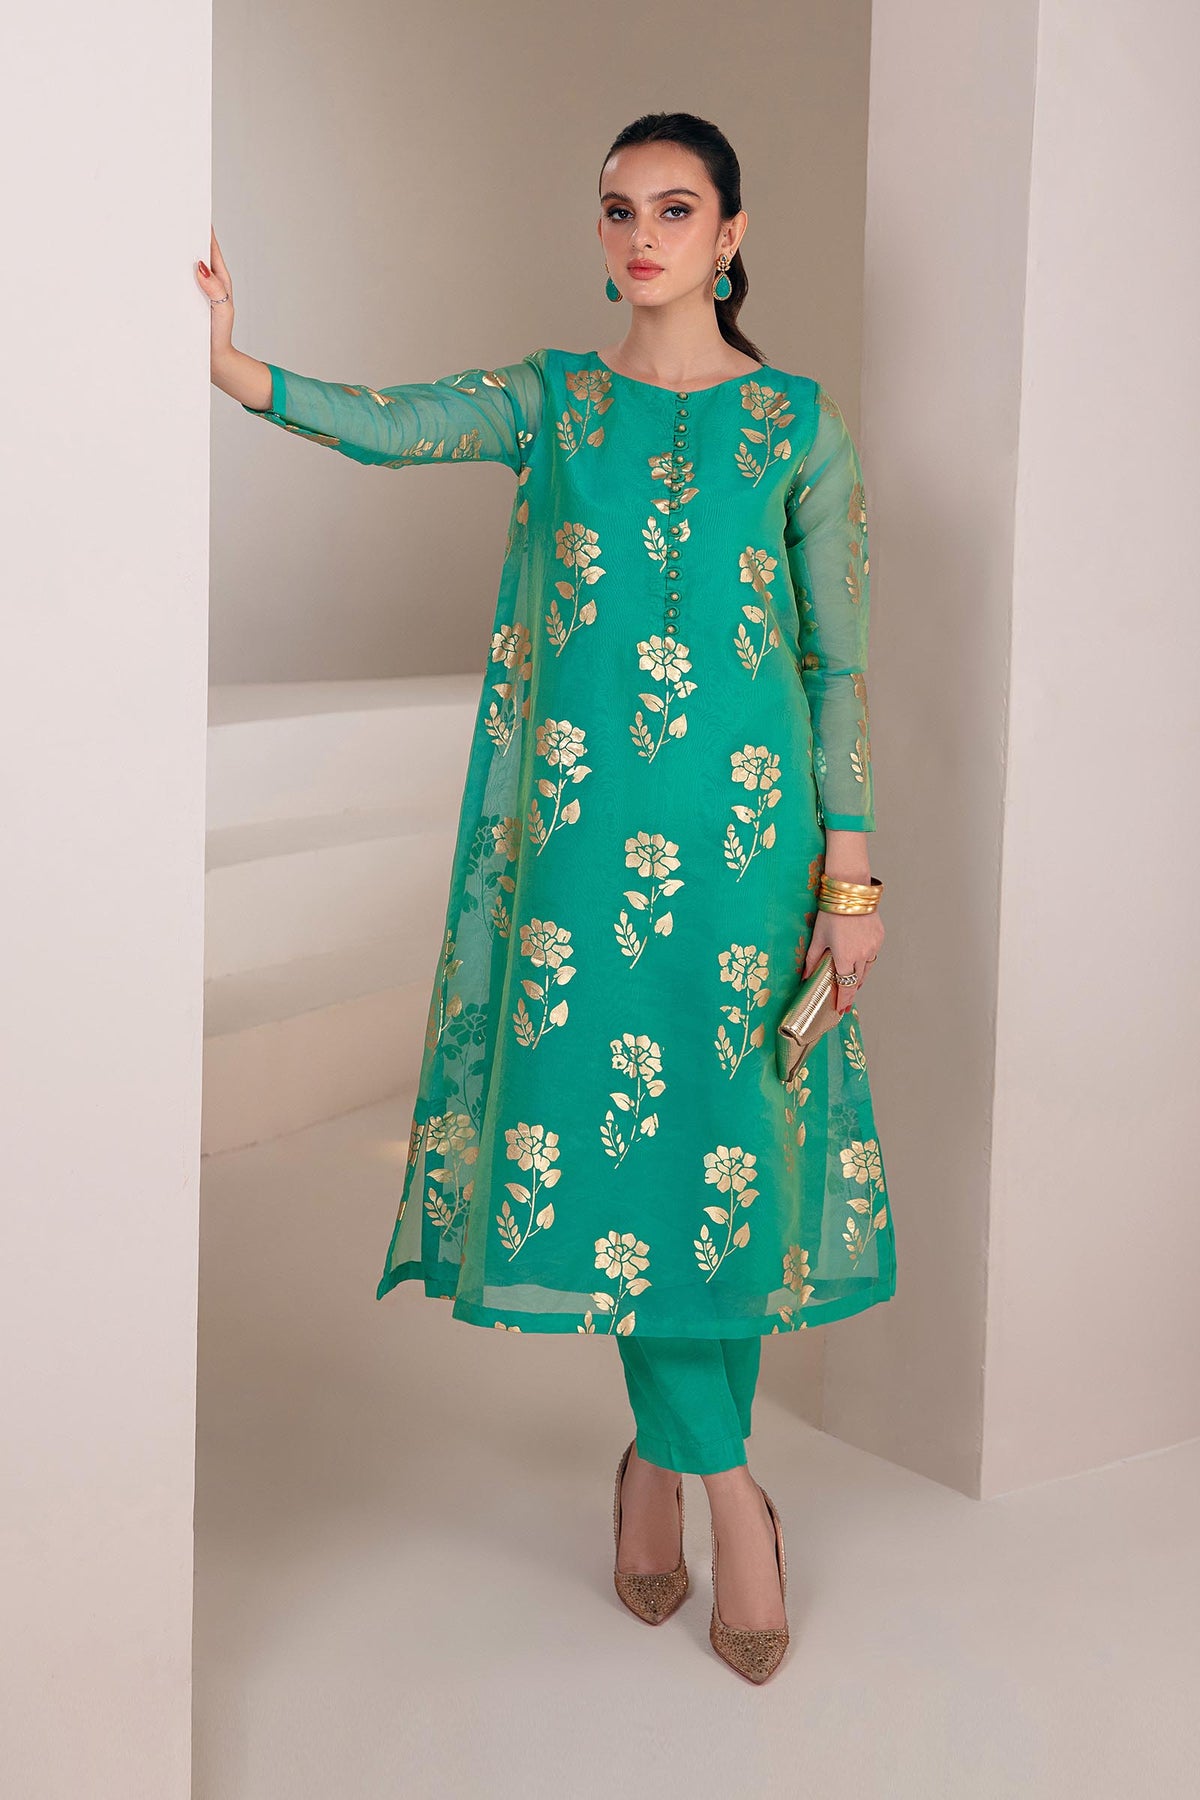
teal gold embroidered chiffon suit